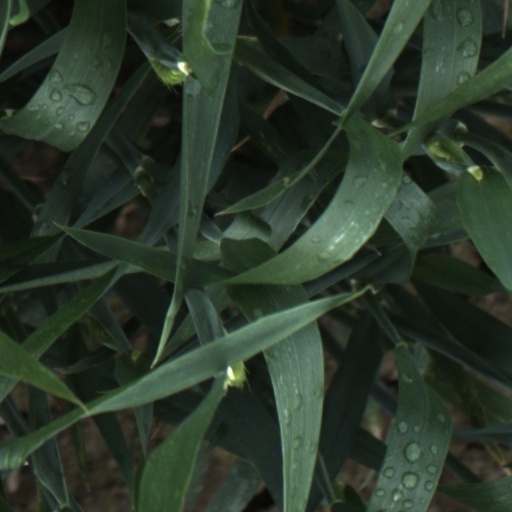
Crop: wheat